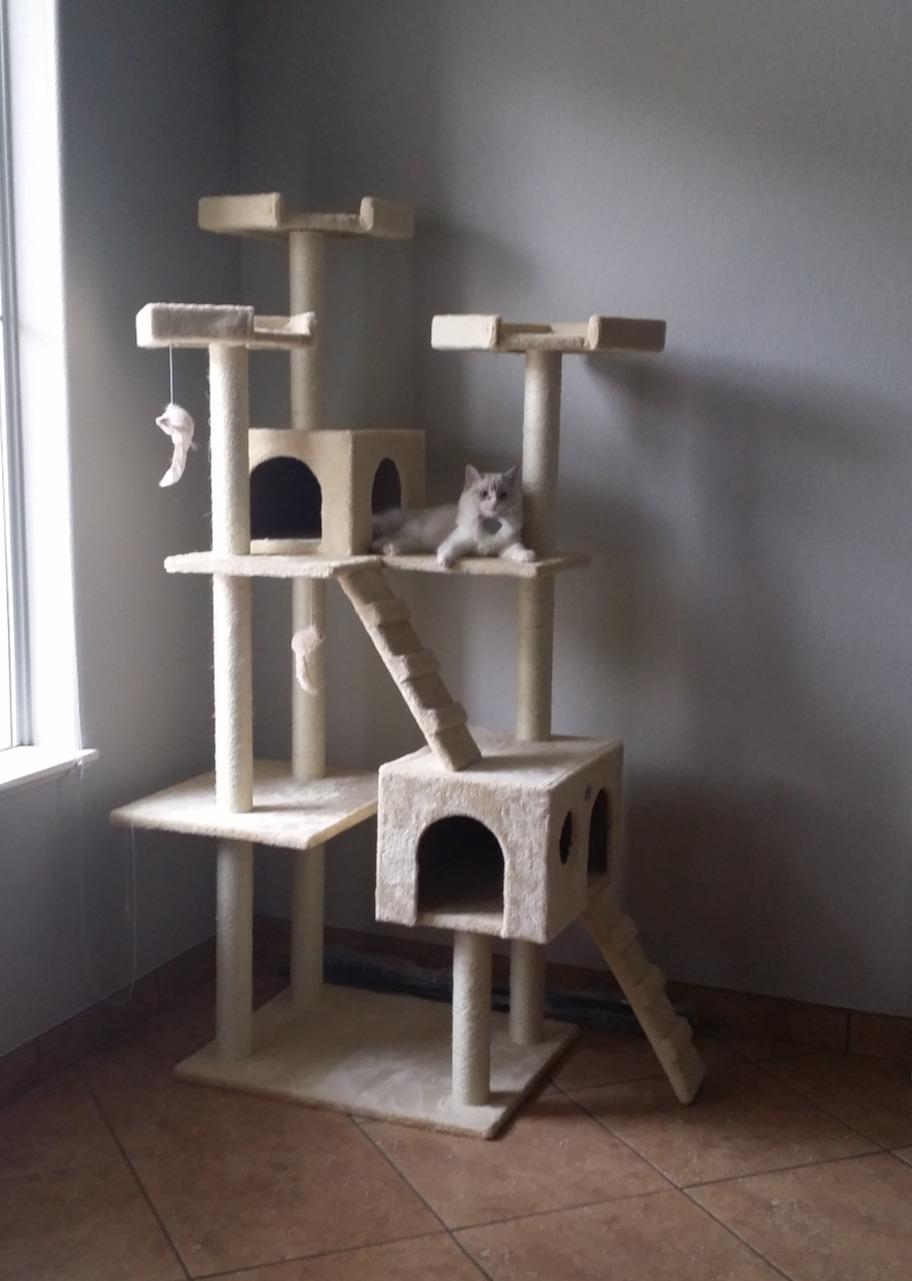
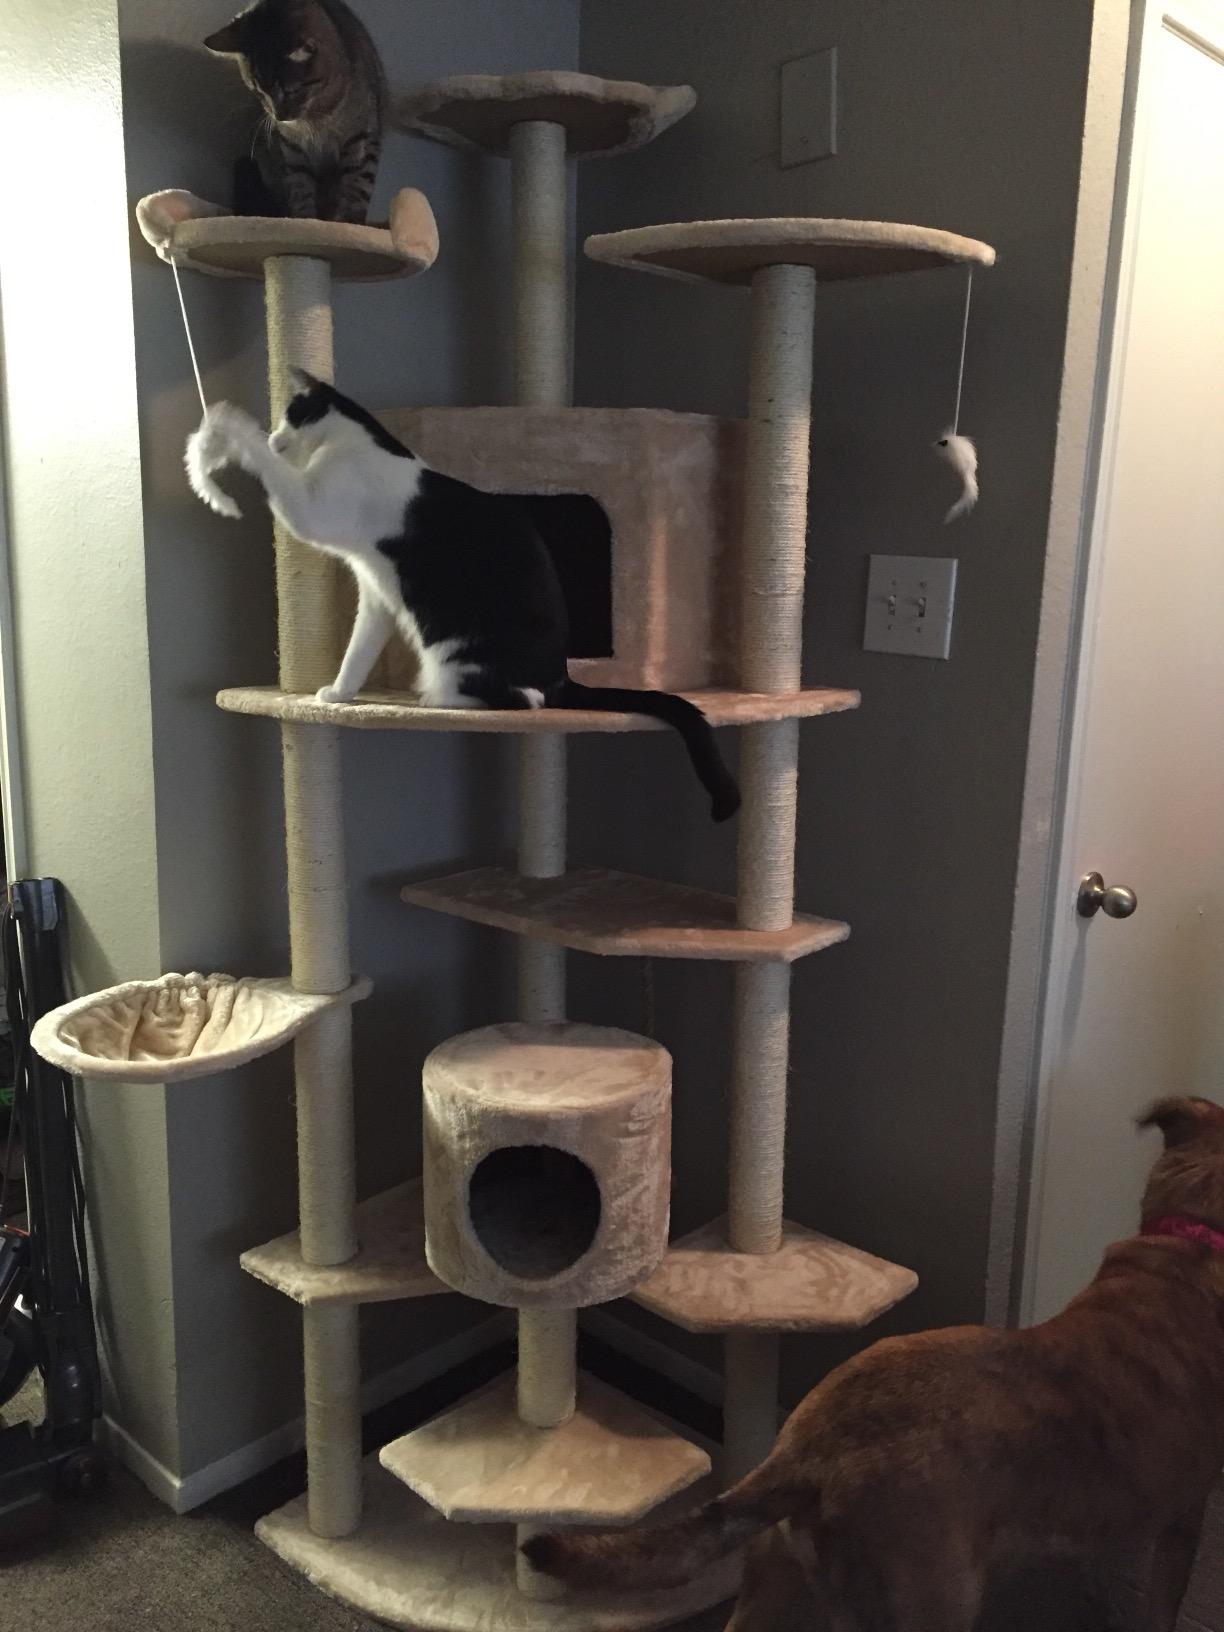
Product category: items_cat tree
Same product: no